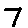
Label: 7